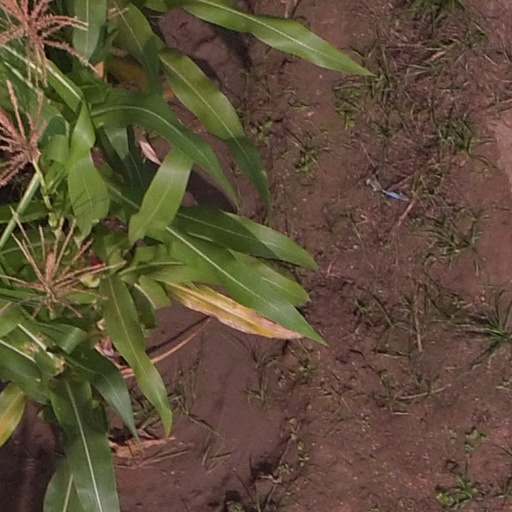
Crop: maize; corn